Answer in natural language. How many Dressers are visible in the scene? Choose between the following options: 2, 0, 4, 3 or 1
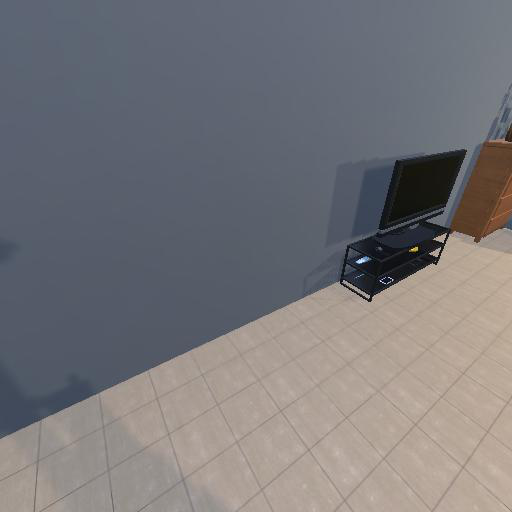
<answer>1</answer>